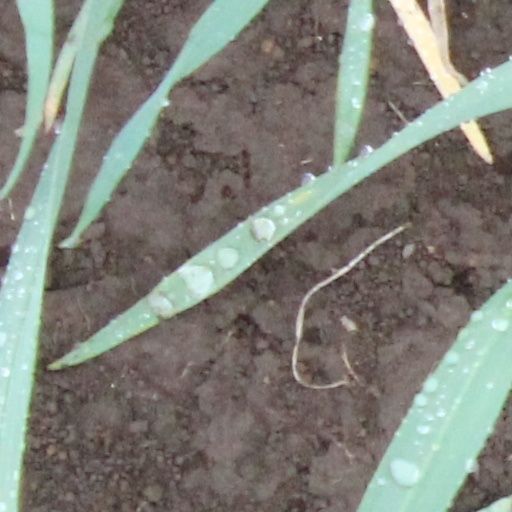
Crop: wheat